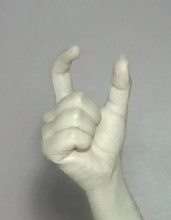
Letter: nun